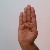
The image shows a hand gesture representing the letter 'B' in Indian Sign Language.